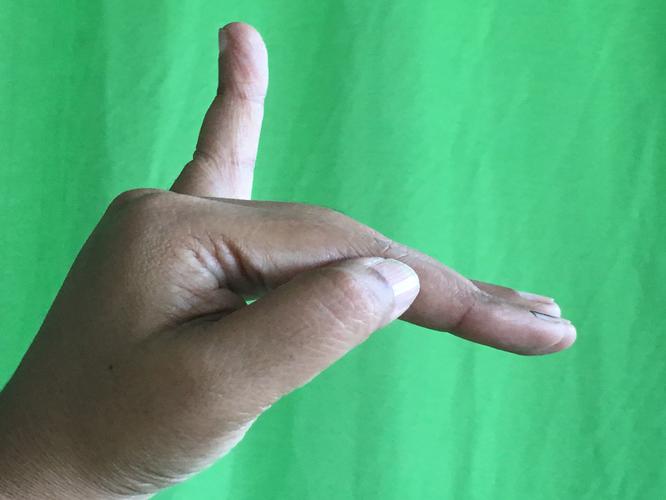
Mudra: Hamsapaksha
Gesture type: double_hand